National Wilderness Preservation System

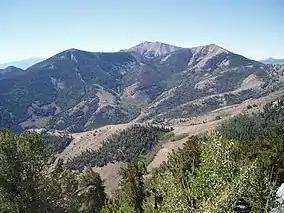
High Schells Wilderness, Nevada

On federal lands in the United States, Congress may designate an area as wilderness under the provisions of the Wilderness Act of 1964. Multiple agencies, including the Bureau of Land Management, the National Park Service, the Fish and Wildlife Service, and the U.S. Forest Service, are responsible for the submission of new areas that fit the criteria to become wilderness to Congress. Congress then reviews these cases on a state by state basis and determines which areas and how much land in each area will become part of the WPS. There have been multiple occasions in which Congress designated more federal land than had been recommended by the nominating agency. Where as the Wilderness Act stipulated that a wilderness area must be "administered for the use and enjoyment of the American people in such a manner as will leave them unimpaired for future use and enjoyment as wilderness", the Eastern Wilderness Areas Act of 1975, which added 16 national forest areas to the NWPS, allowed for the inclusion of areas that had been severely modified by human interference.